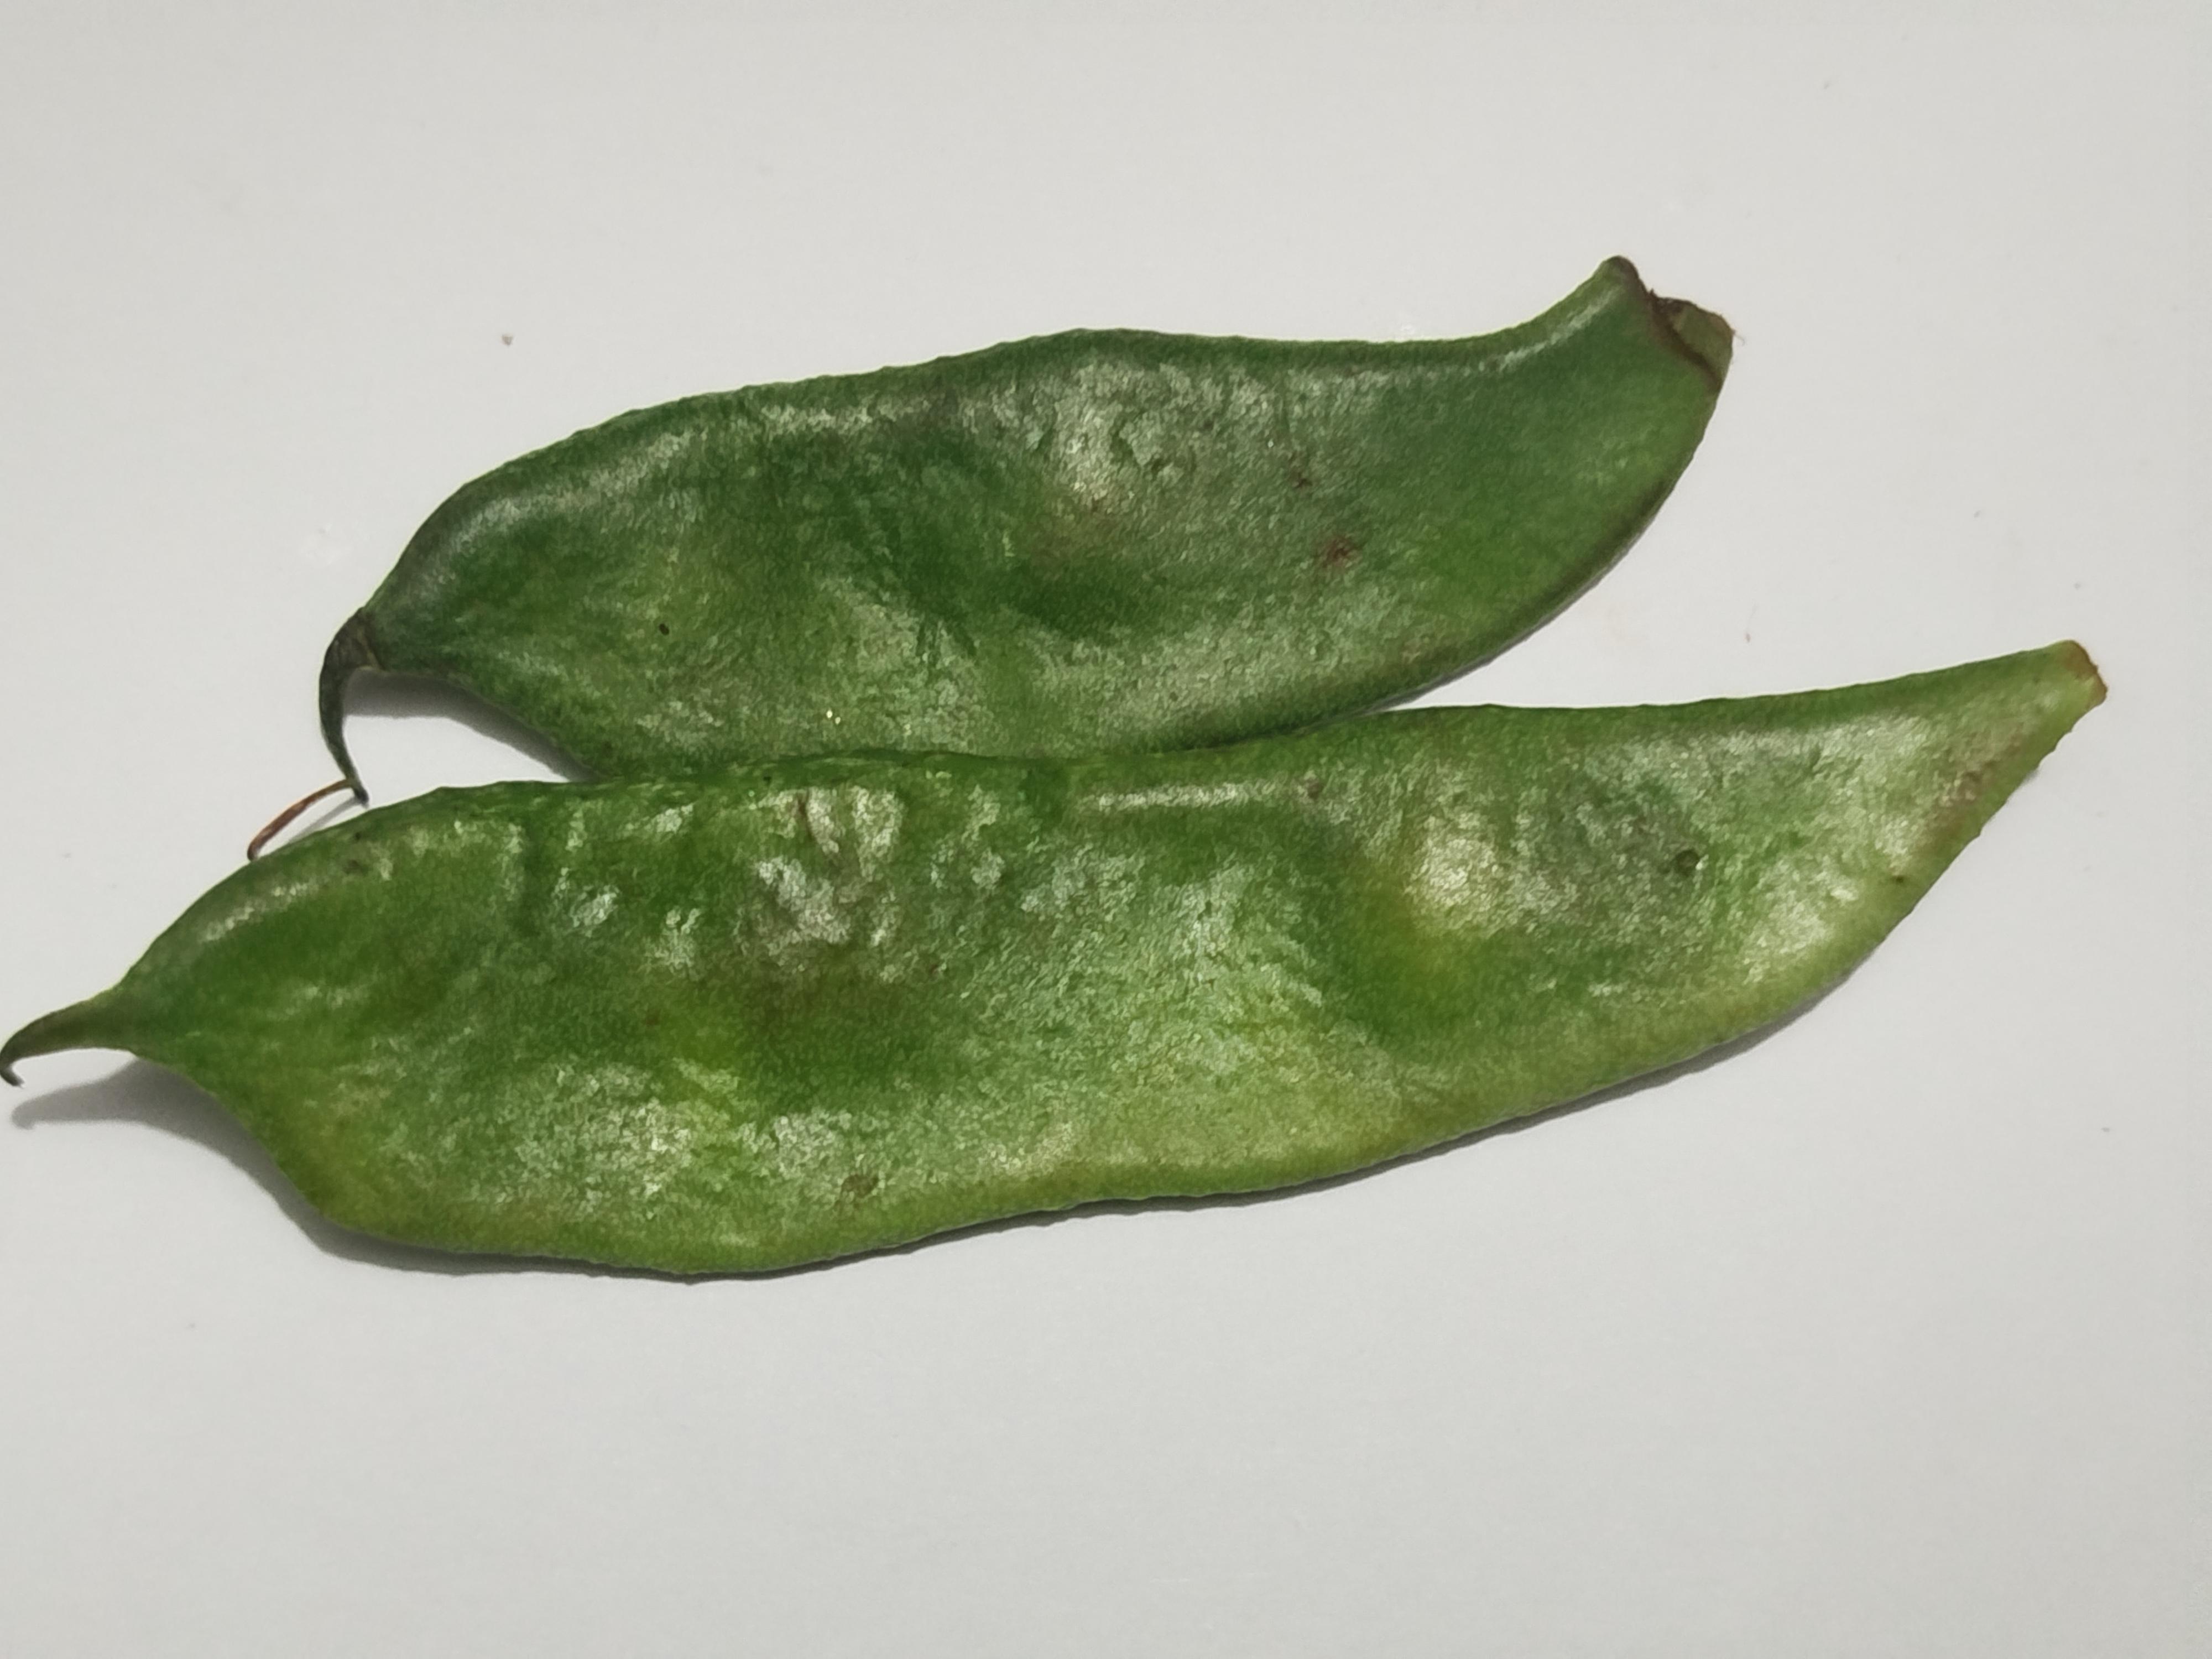
Label: Bean